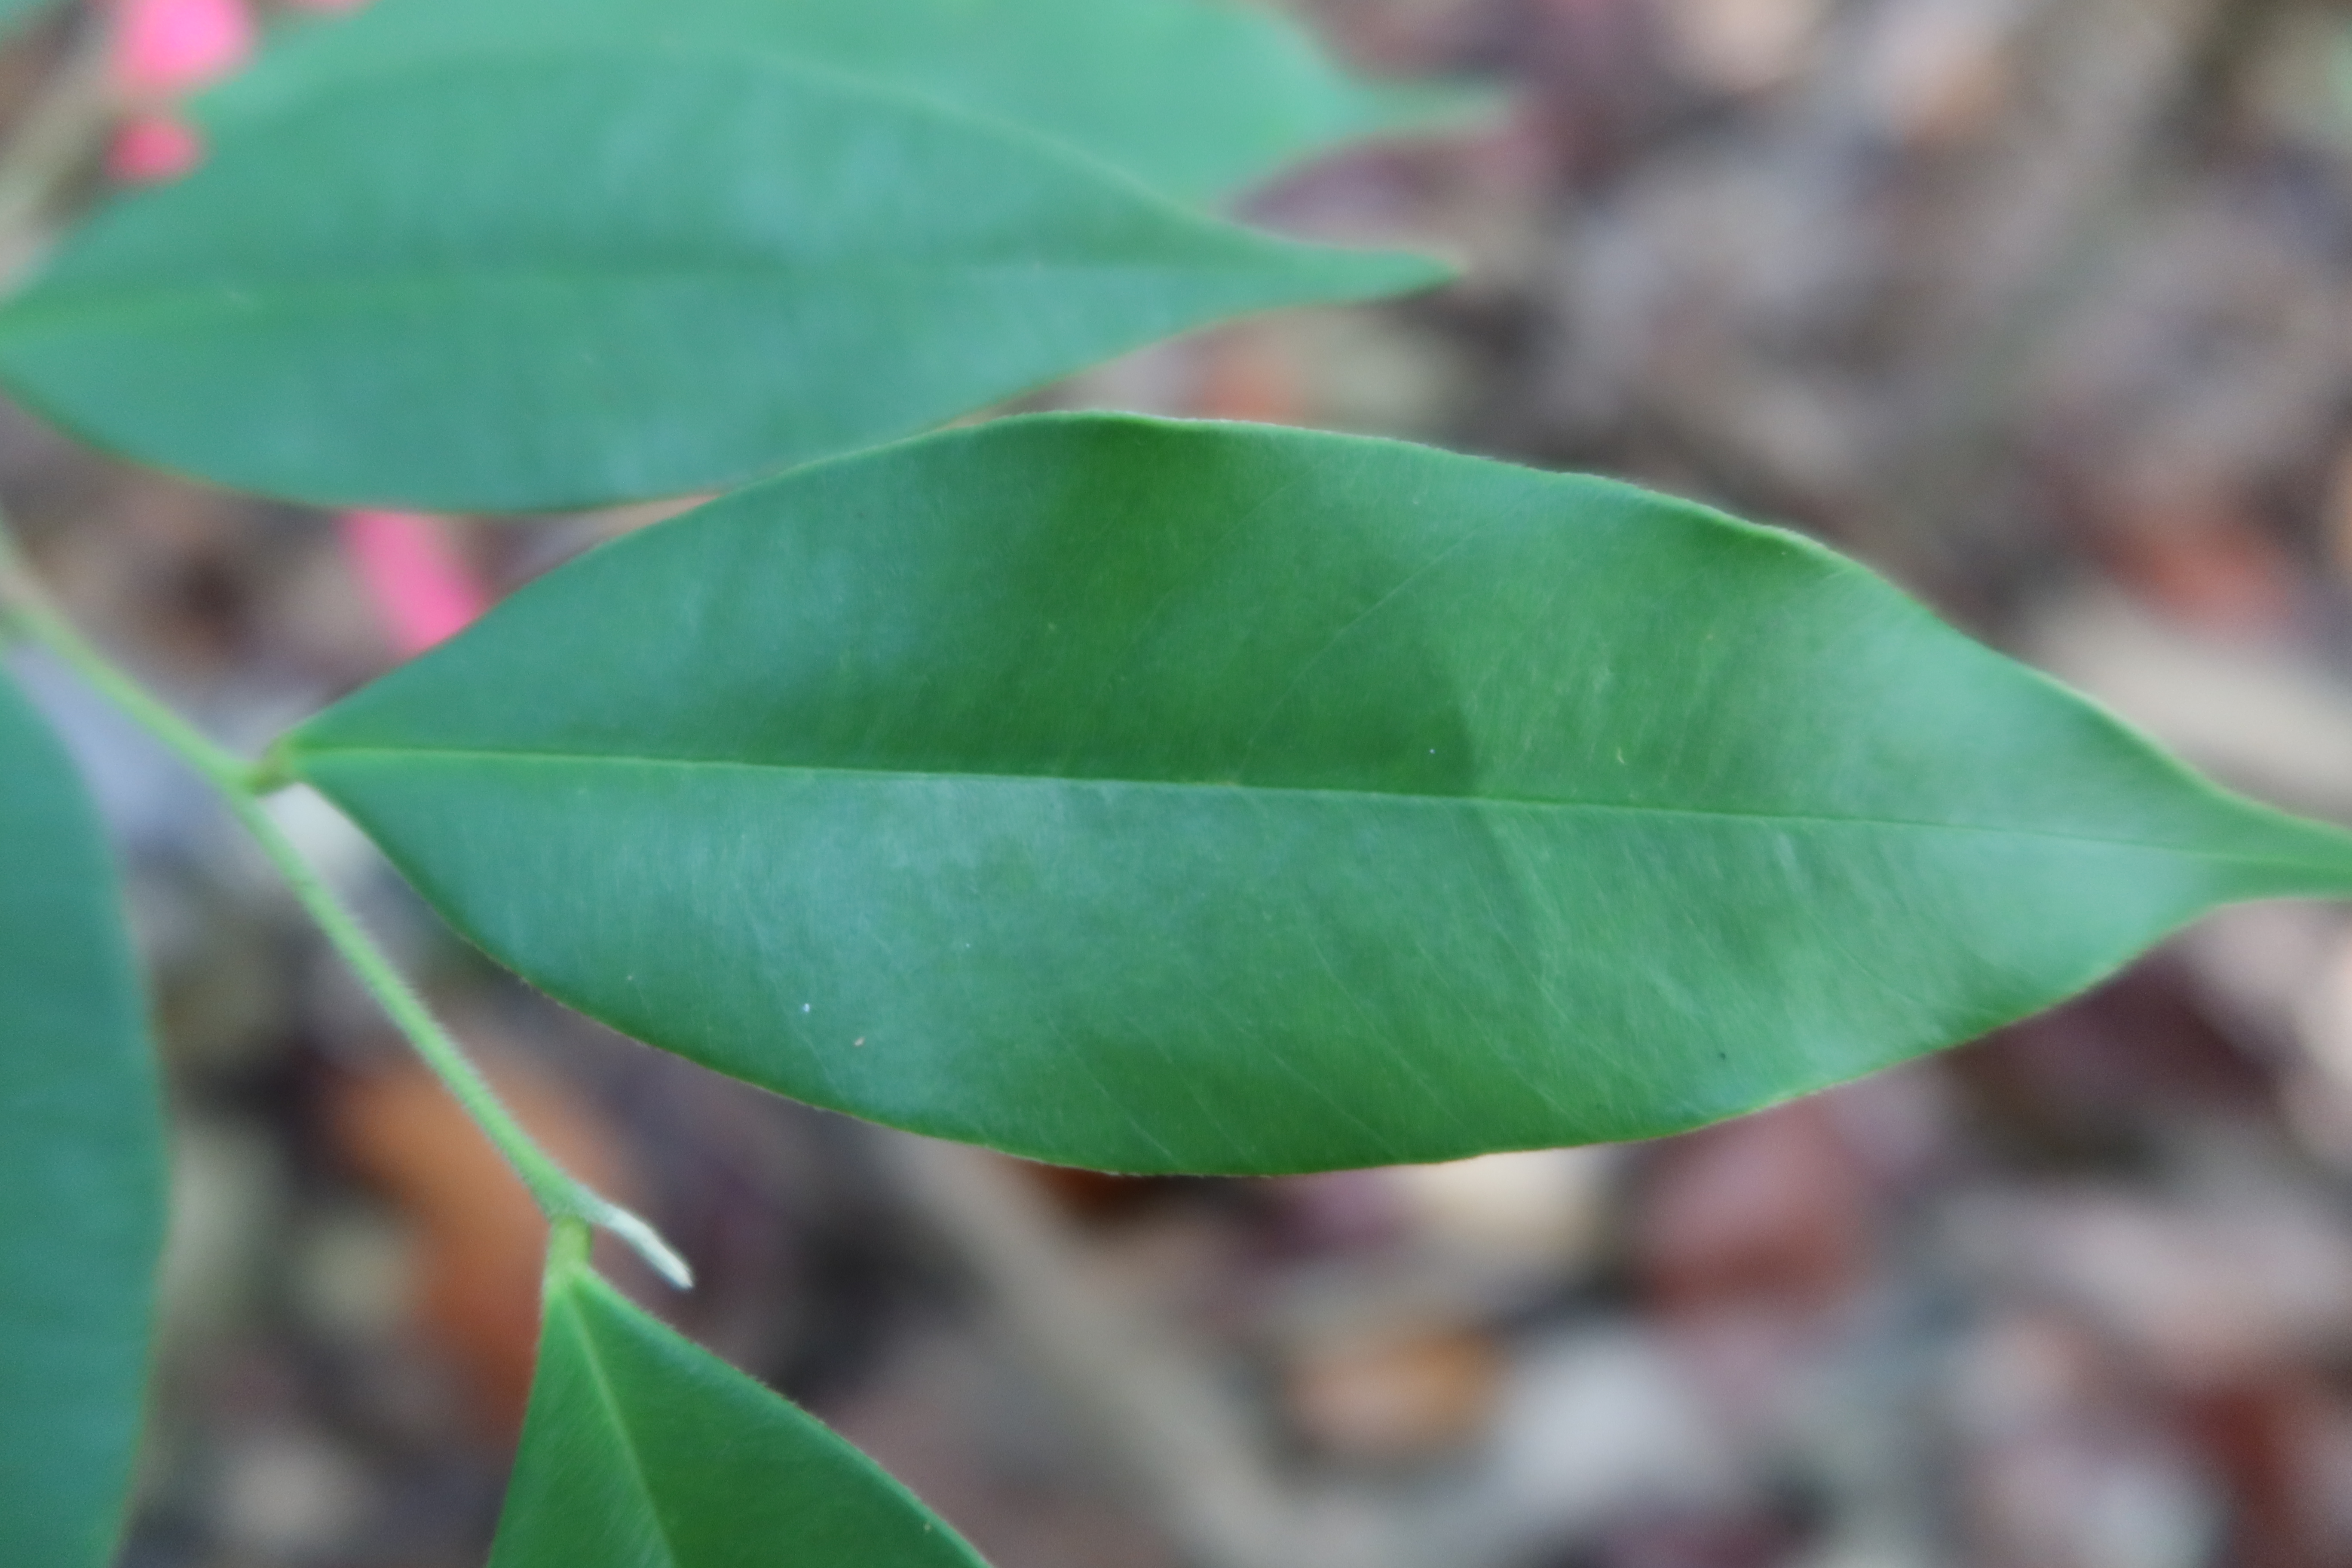
Label: Healthy